Ray Burggraf

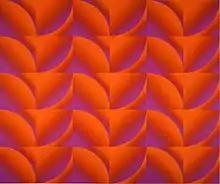
"Inferno" by Ray Burggraf. 1978. Acrylic on canvas. 65" x 78"

In a statement published in 2010, Burggraf wrote that his observations regarding the industrialization of his hometown farming community served as the impetus for his drive to become an artist. After graduating from Ashland University, he worked as a teacher between 1961 and 1965.